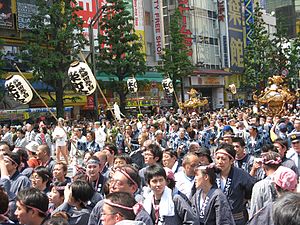
Chiyoda (Tokyo) / Historiske steder
Chiyoda er en af Tokyos bydistrikter. På Engelsk kaldes den for Chiyoda City. Pr. oktober 2007 havde Chiyoda 45.543 indbyggere og en befolkningstæthed på 3.912 indbyggere pr. km² og dermed det mindst befolkede af de 23 bydistrikter. Det totale areal er på 11,64 km², hvor af Kejserpaladset Kokyo dækker 12%.